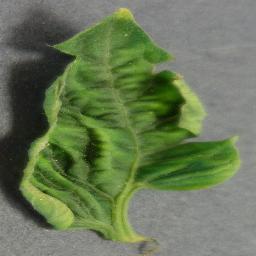
Label: Tomato___Tomato_Yellow_Leaf_Curl_Virus